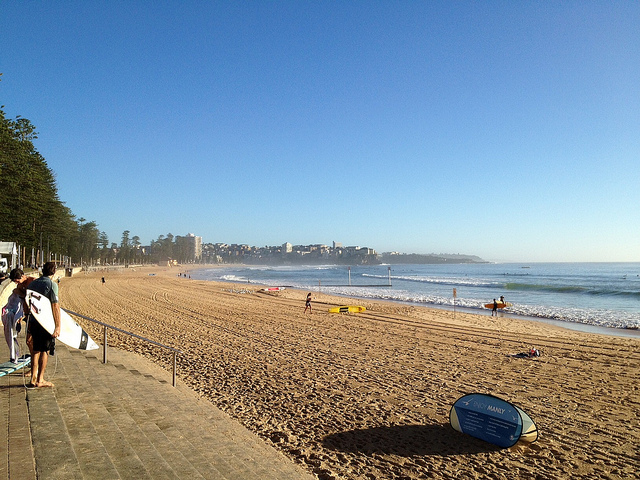
A boat sitting on top of a sandy beach next to the ocean.